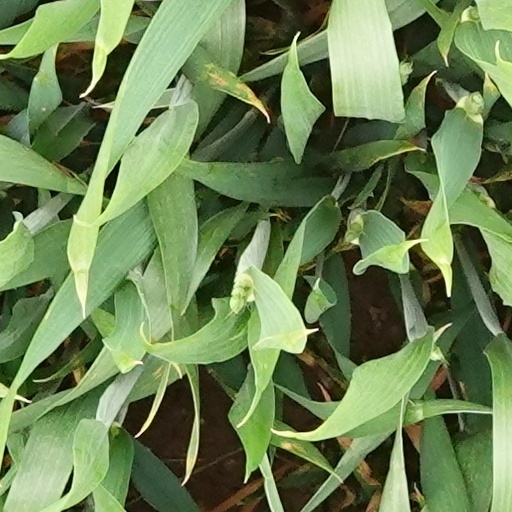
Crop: wheat